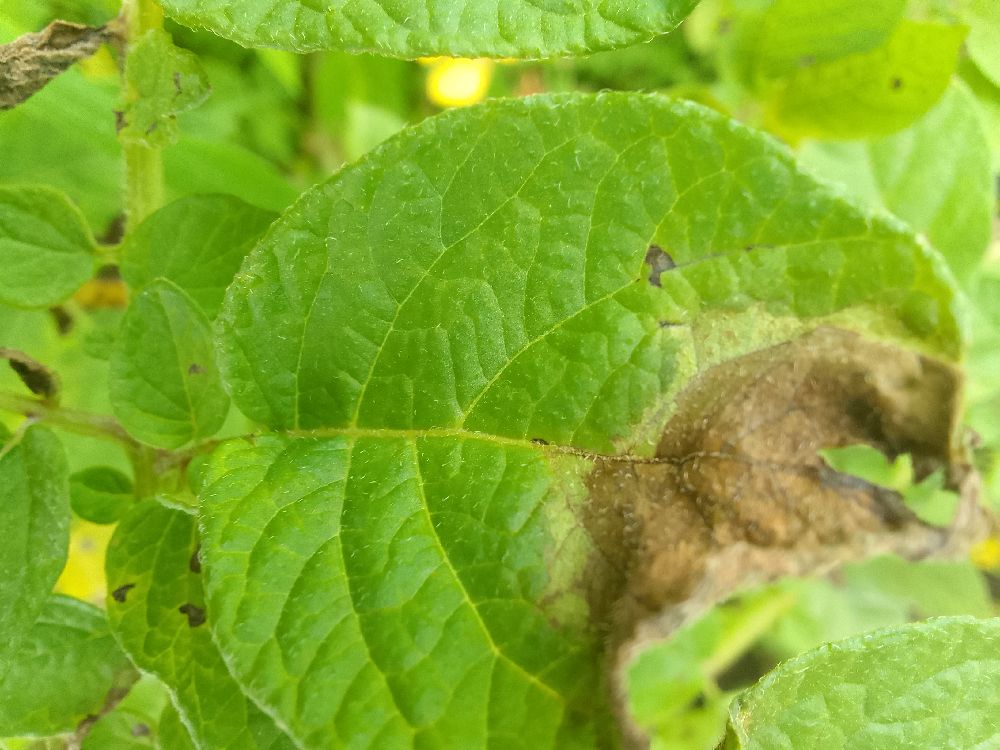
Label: Late blight